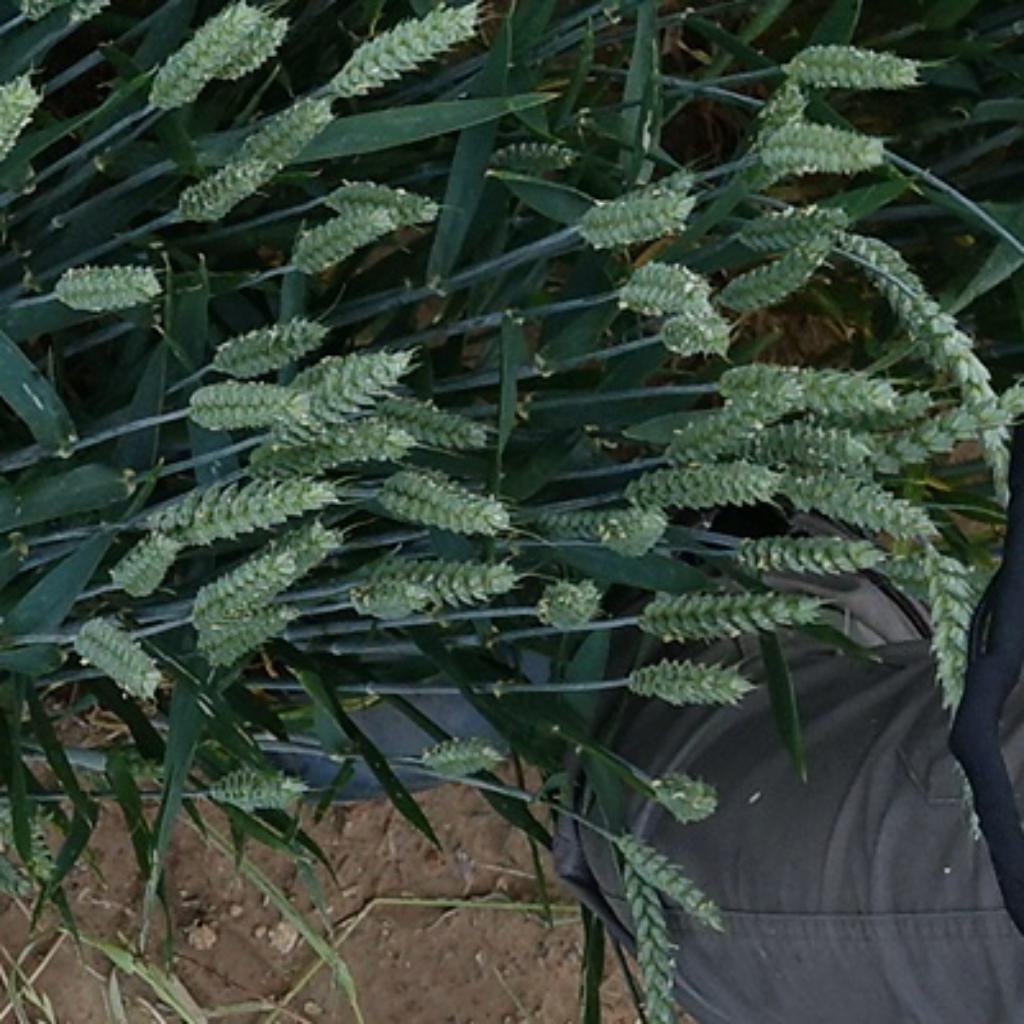
Country: France
Location: VLB
Wheat development stage: Filling